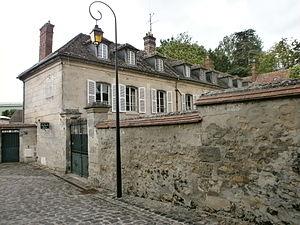
Le moulin Bacot, ancien moulin à eau de Clairoix
Clairoix est une commune française située dans le département de l'Oise, en région Hauts-de-France.